Rural flight in Ethiopia

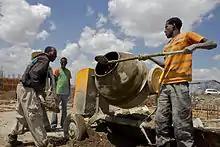
Laborers at construction site

About 80% of the Ethiopian population is living in rural areas as of 2017. Although unemployment rate in these areas is only 2% (Ministry of Agriculture and Natural Resources), migration usually undertook by young people who with limited access of agricultural lands and production. Though, unemployment has been the core problem in rural areas. According to a study by International Food Policy Research Institute (IFPRI), 28% of young people in the Blue Nile Basin in Amhara and Oromia Region have permanently migrated to urban areas between 2010 and 2014. However high unemployment in urban areas with 16.5% leads them job insecurity. Therefore, the Ministry of Agriculture and Natural Resources adopted Rural Job Opportunity Creation (RJOC) Strategy for Ethiopia to address these issues. RJOC aimed to improve the Ethiopian economy and encourages the government investment.